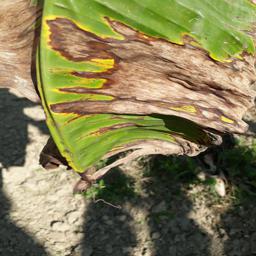
Label: POTASSIUM DEFICIENCY